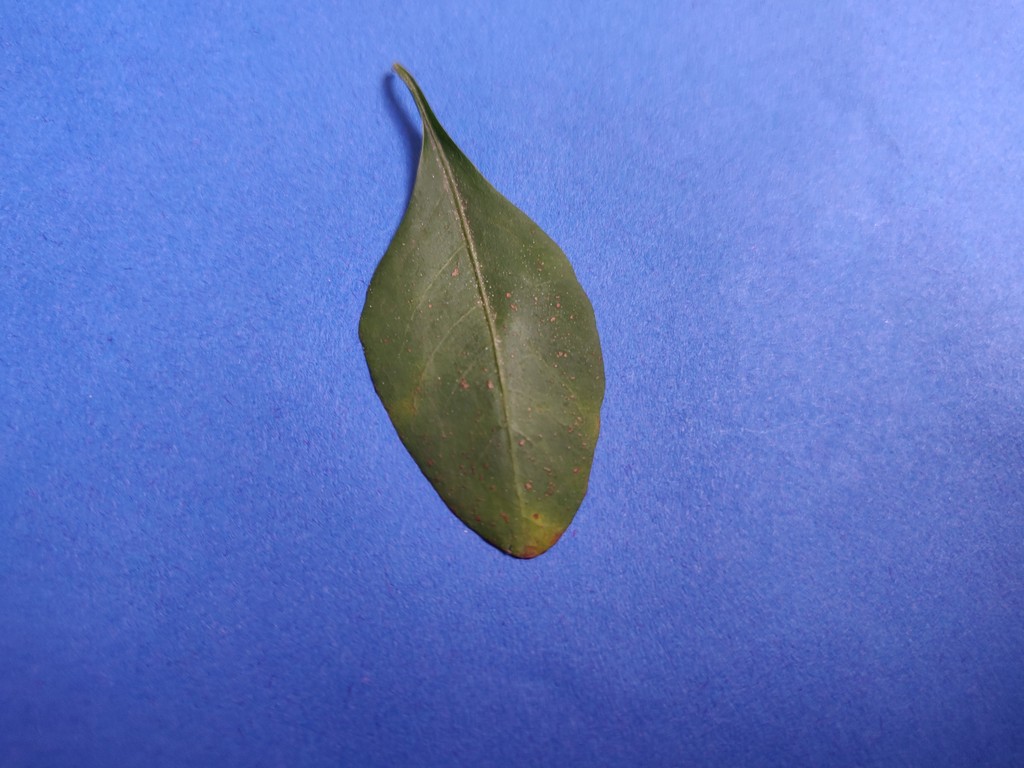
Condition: Unhealthy
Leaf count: single
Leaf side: front